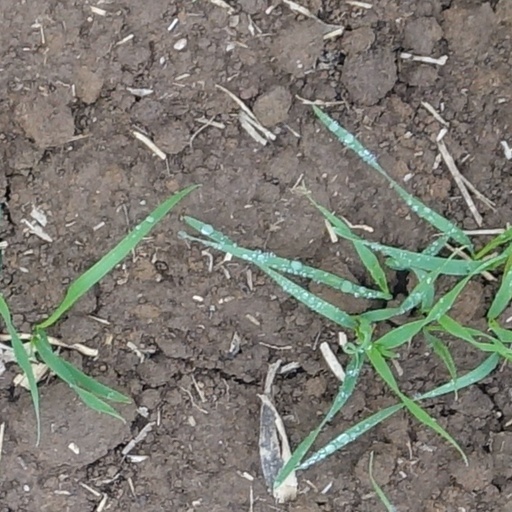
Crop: wheat